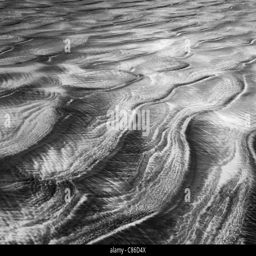
patterns in the sand left by the retreating sea